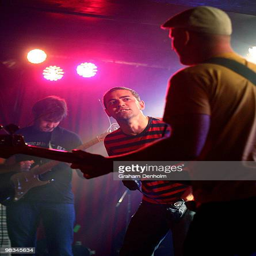
person of musical group performs on stage during their concert